Manny Pacquiao

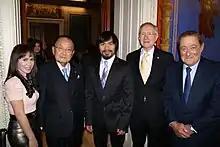
Manny Pacquiao and Jinkee Pacquiao with U.S. Senators Harry Reid and Daniel Inouye

On April 17, 2014, Pacquiao, a passionate basketball fan, announced his intention to join the Philippine Basketball Association as the playing coach of Kia Motors Basketball team, an incoming expansion team for the PBA's 2014–15 season. As the team's head coach, he asked other teams to not draft him before Kia, and picked himself 11th overall in the first round of the 2014 PBA draft, being the oldest rookie to be ever drafted in the league's history. Pacquiao played basketball as part of his training before his matches and prior to his PBA stint, Pacquiao was named an honorary member of the Boston Celtics and established friendships with Steph Curry and basketball Hall of Famers Kobe Bryant, Kevin Garnett, and Ray Allen. NBA player Karl-Anthony Towns cites Pacquiao as a "legend" & visited him along with Klay Thompson at training.